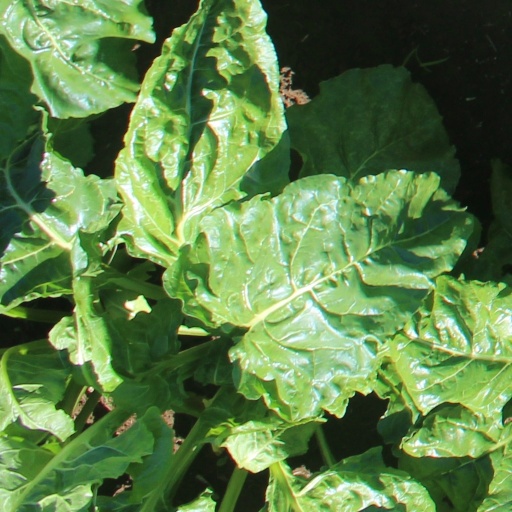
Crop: sugar beet